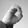
ASL letter: O